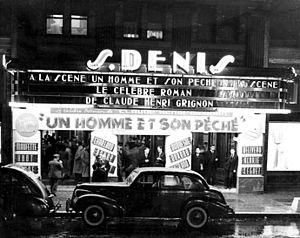
Annonce de la pièce ""Un homme et son péché"" au Théâtre St-Denis"
Le Théâtre St-Denis est l'une des plus importantes salles de spectacle de Montréal. Située dans le Quartier latin, elle a été inaugurée le 4 mars 1916. Elle comprend deux grandes salles. De nombreux spectacles de différents genres y sont présentés chaque année : humour, chanson, comédie musicale, théâtre, etc.